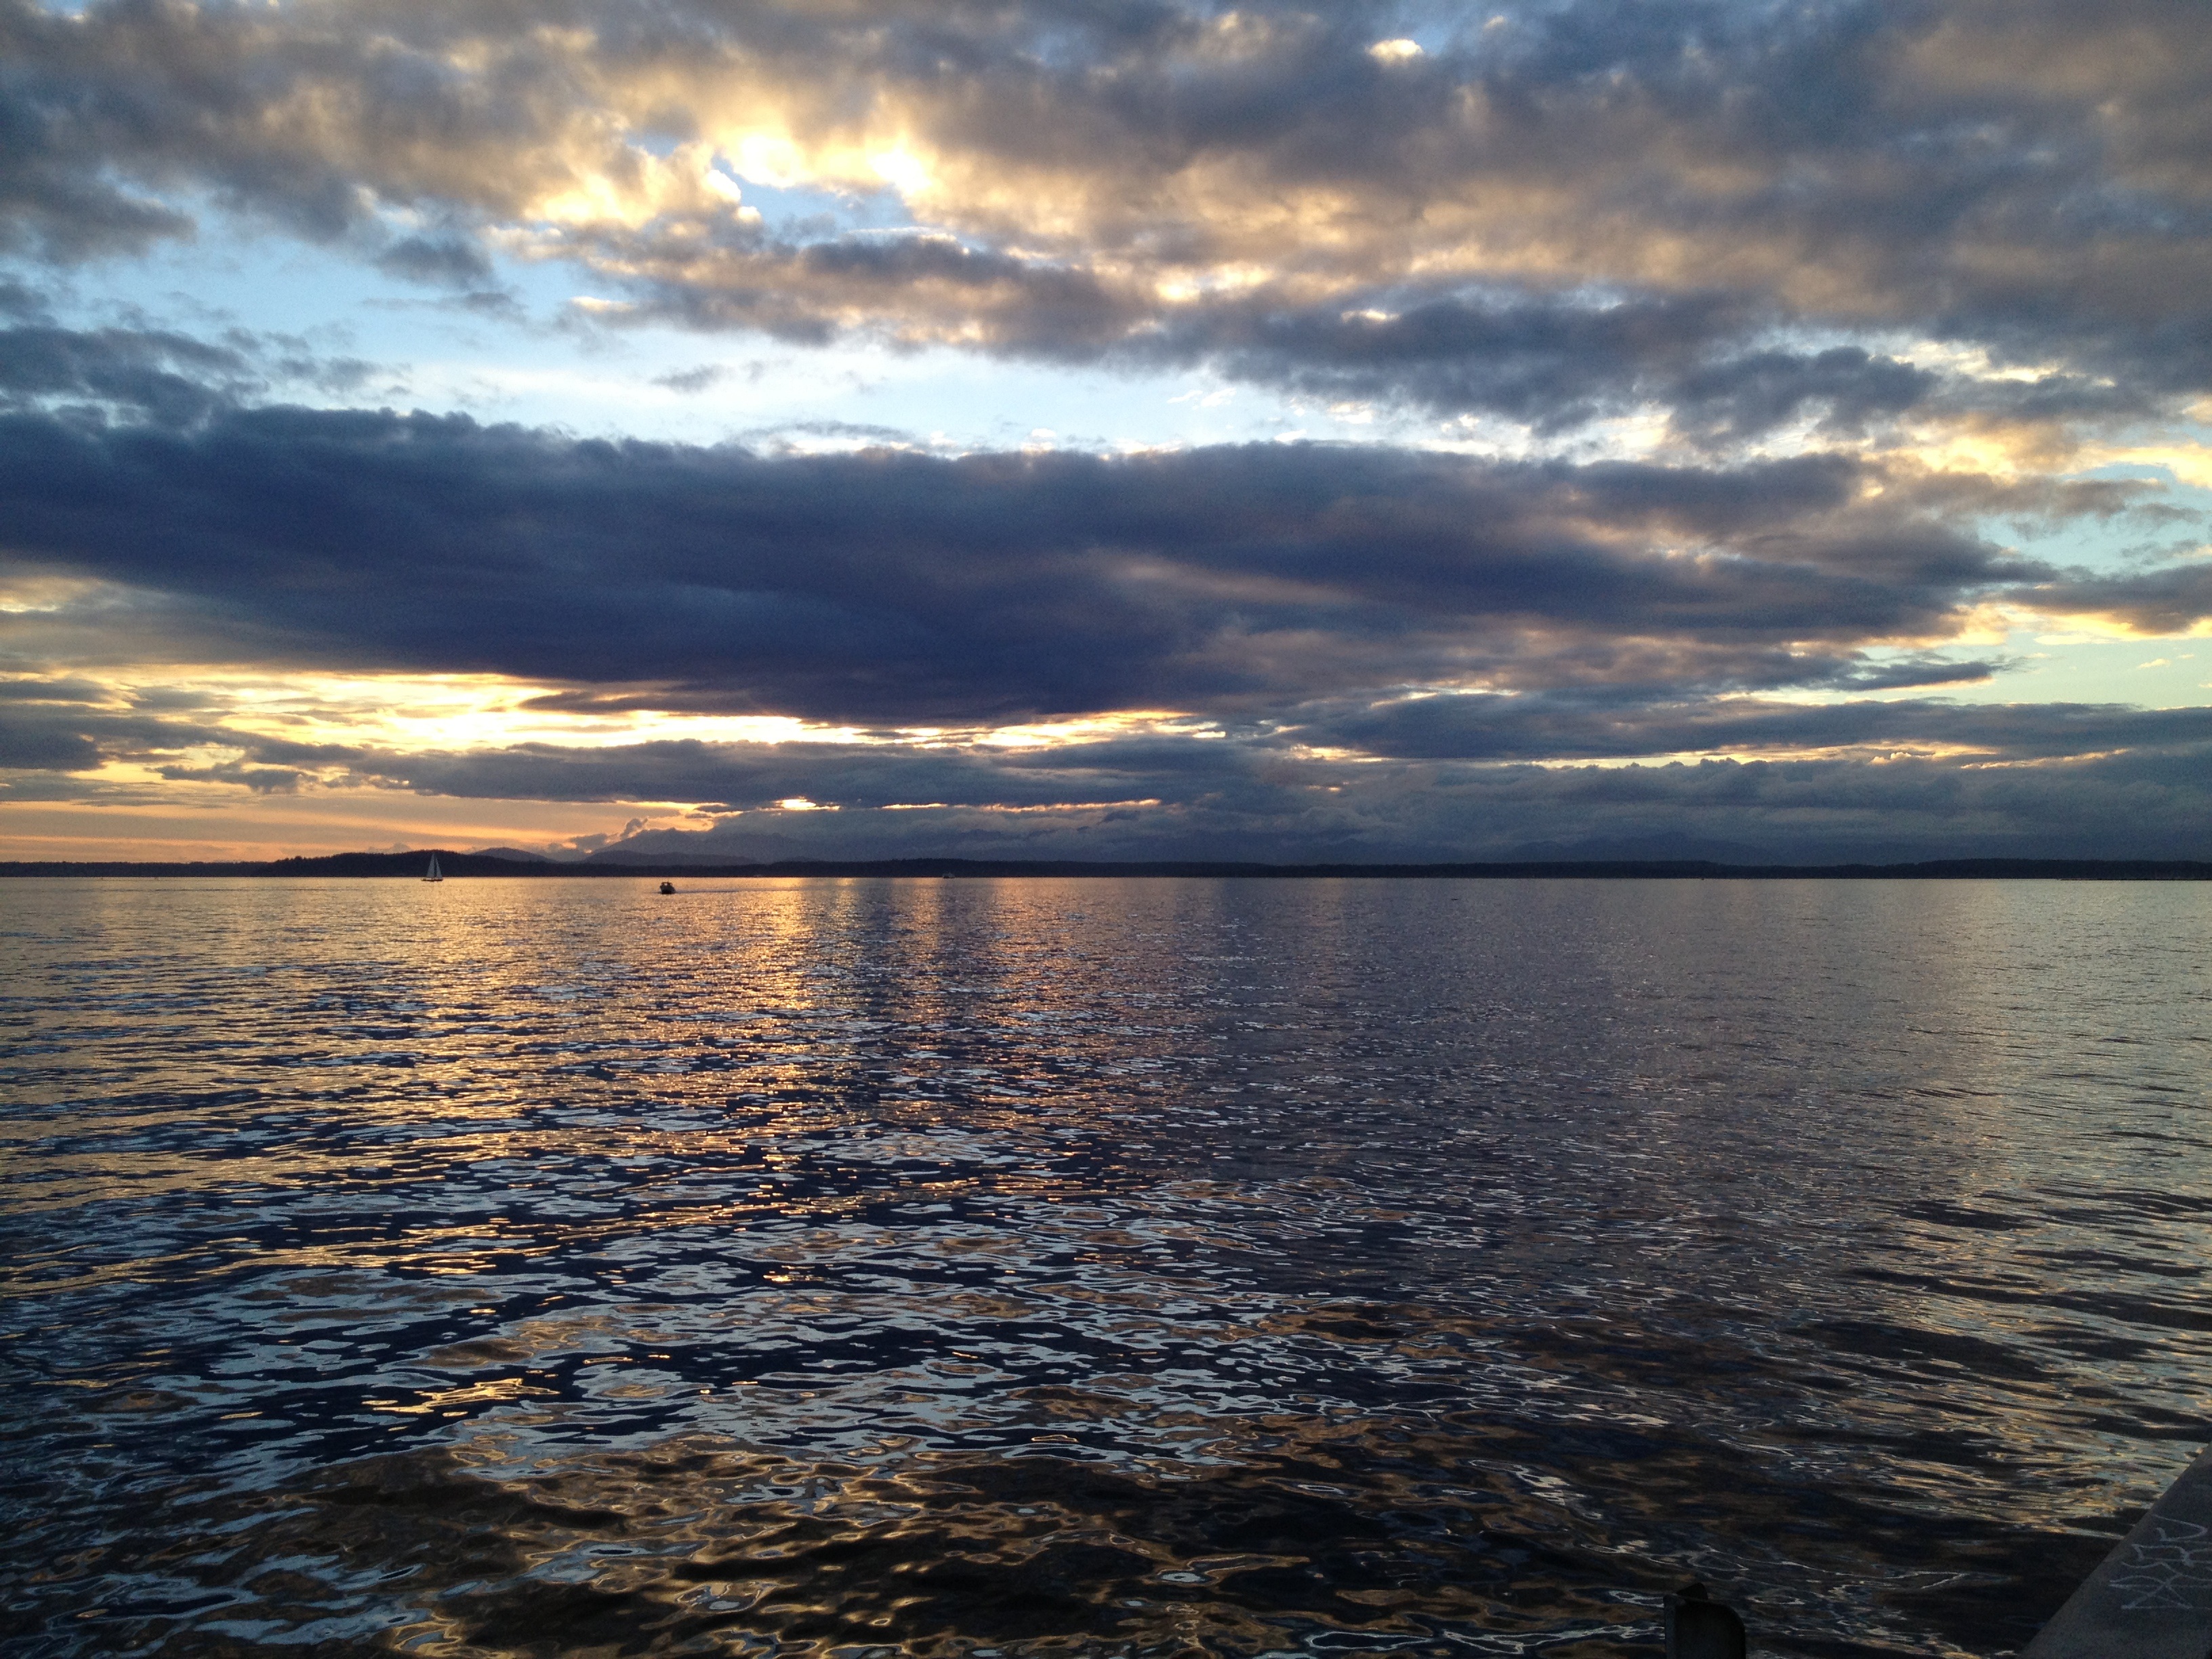
sea, coast, ocean, horizon, cloud, sky, sunrise, sunset, sunlight, morning, shore, lake, dawn, dusk, evening, reflection, bay, body of water, seattle, loch, puget sound, storm clearing, meteorological phenomenon